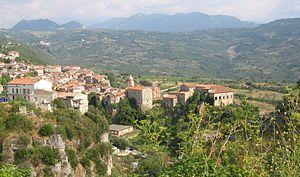
Sant'Angelo a Fasanella est une commune italienne de la province de Salerne dans la région Campanie en Italie.